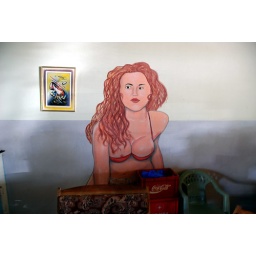
Abidjan -- wall painting in Yopougon bar